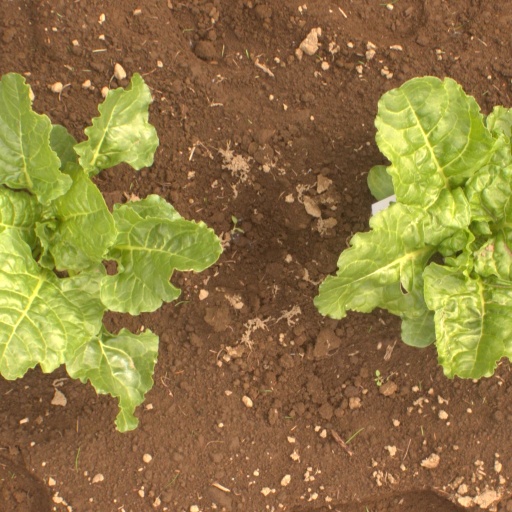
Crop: sugar beet